David Young (cleric)

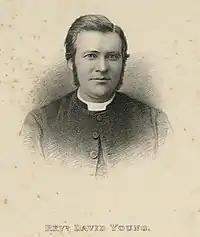
Portrait of Revd. David Young

Young was born on 3 November 1844, near Haverfordwest, later moving with his family to Pontlottyn. In 1893 Young published "The Origin and History of Methodism in Wales", a history of Wesleyanism in the country. David Young died on 4 August 1913, at Margate.